Jiangsu Normal University

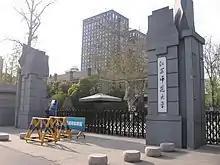
Main Entrance of Yunlong Campus

The four campuses cover around 122 thousands square meters with nearly one million square meters of building space.